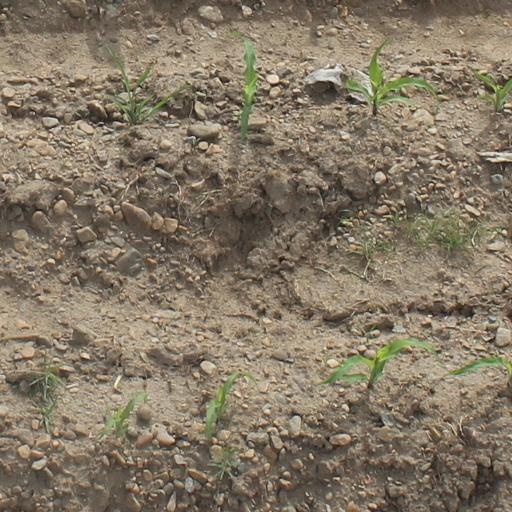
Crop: maize; corn